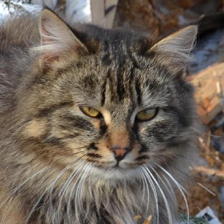
Label: animals